Jeannie Blaylock

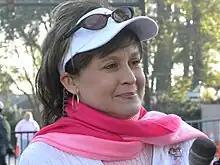
Blaylock anchoring coverage of the third annual "26.2 with Donna" marathon

Jeannie Blaylock is a weekday anchor, alongside Anthony Austin, on "First Coast News" at WTLV/WJXX in Jacksonville, Florida, United States. She is also the "Healthwatch" reporter. Blaylock co-anchors the weeknight 5 and 6 p.m. newscasts of "First Coast News".